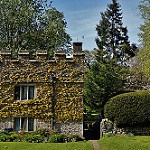
Scene: Outdoor